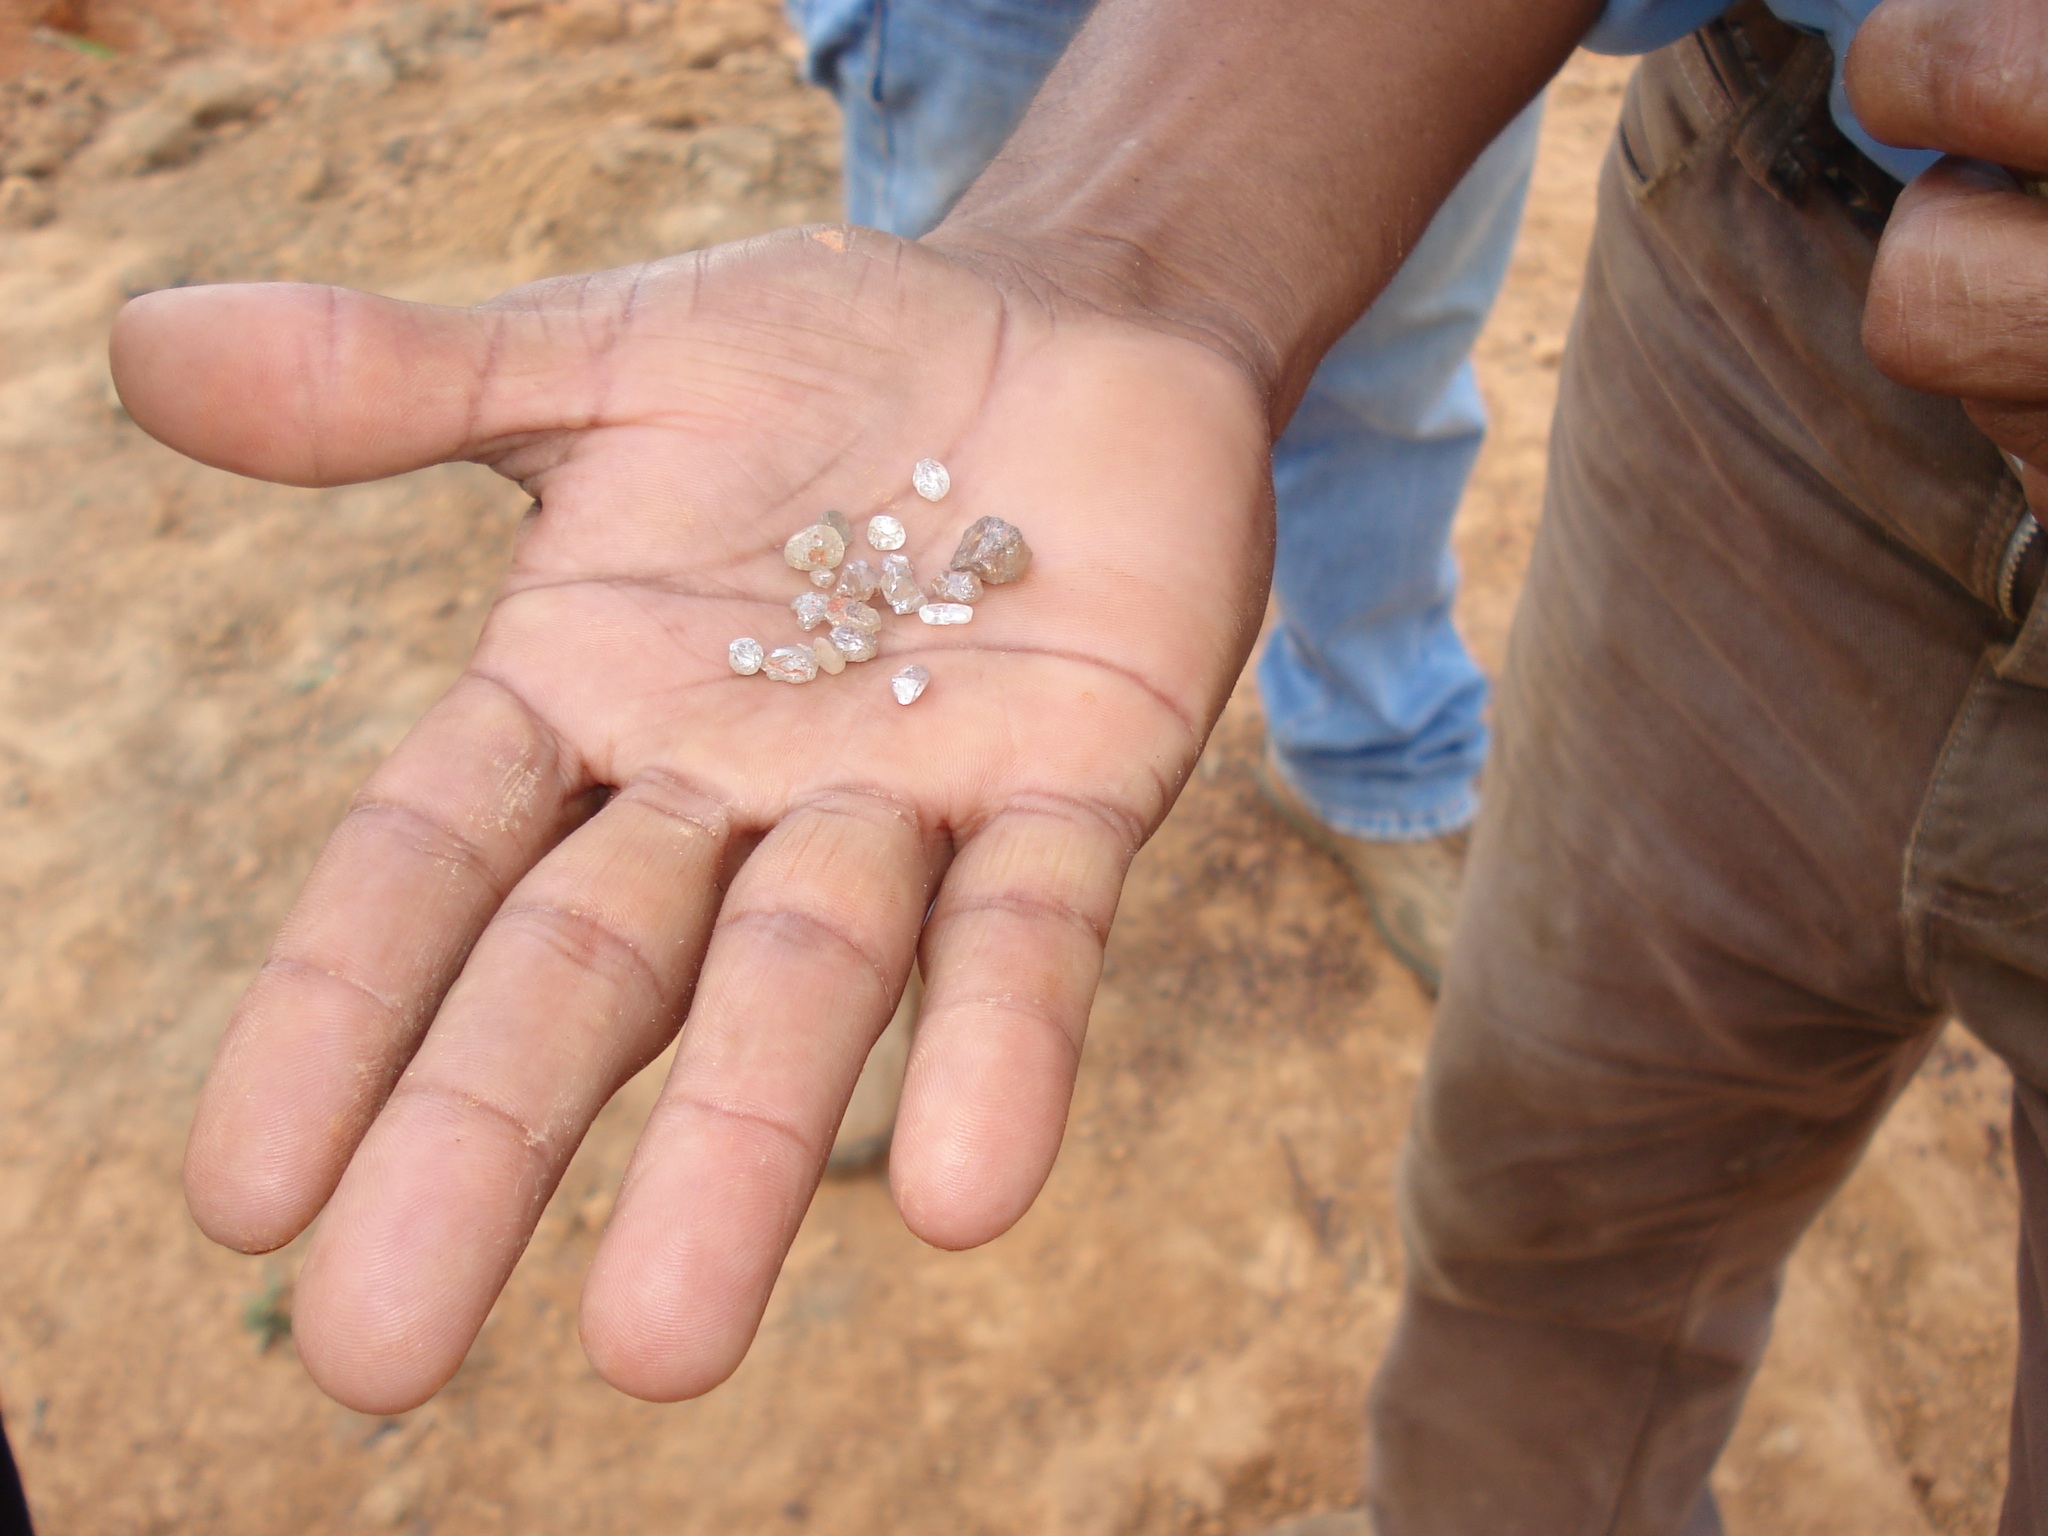
hand, sand, leg, pattern, finger, soil, jewellery, diamond, mining